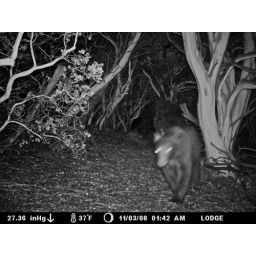
She's not so big! Love how the red manzanita looks white in IR.